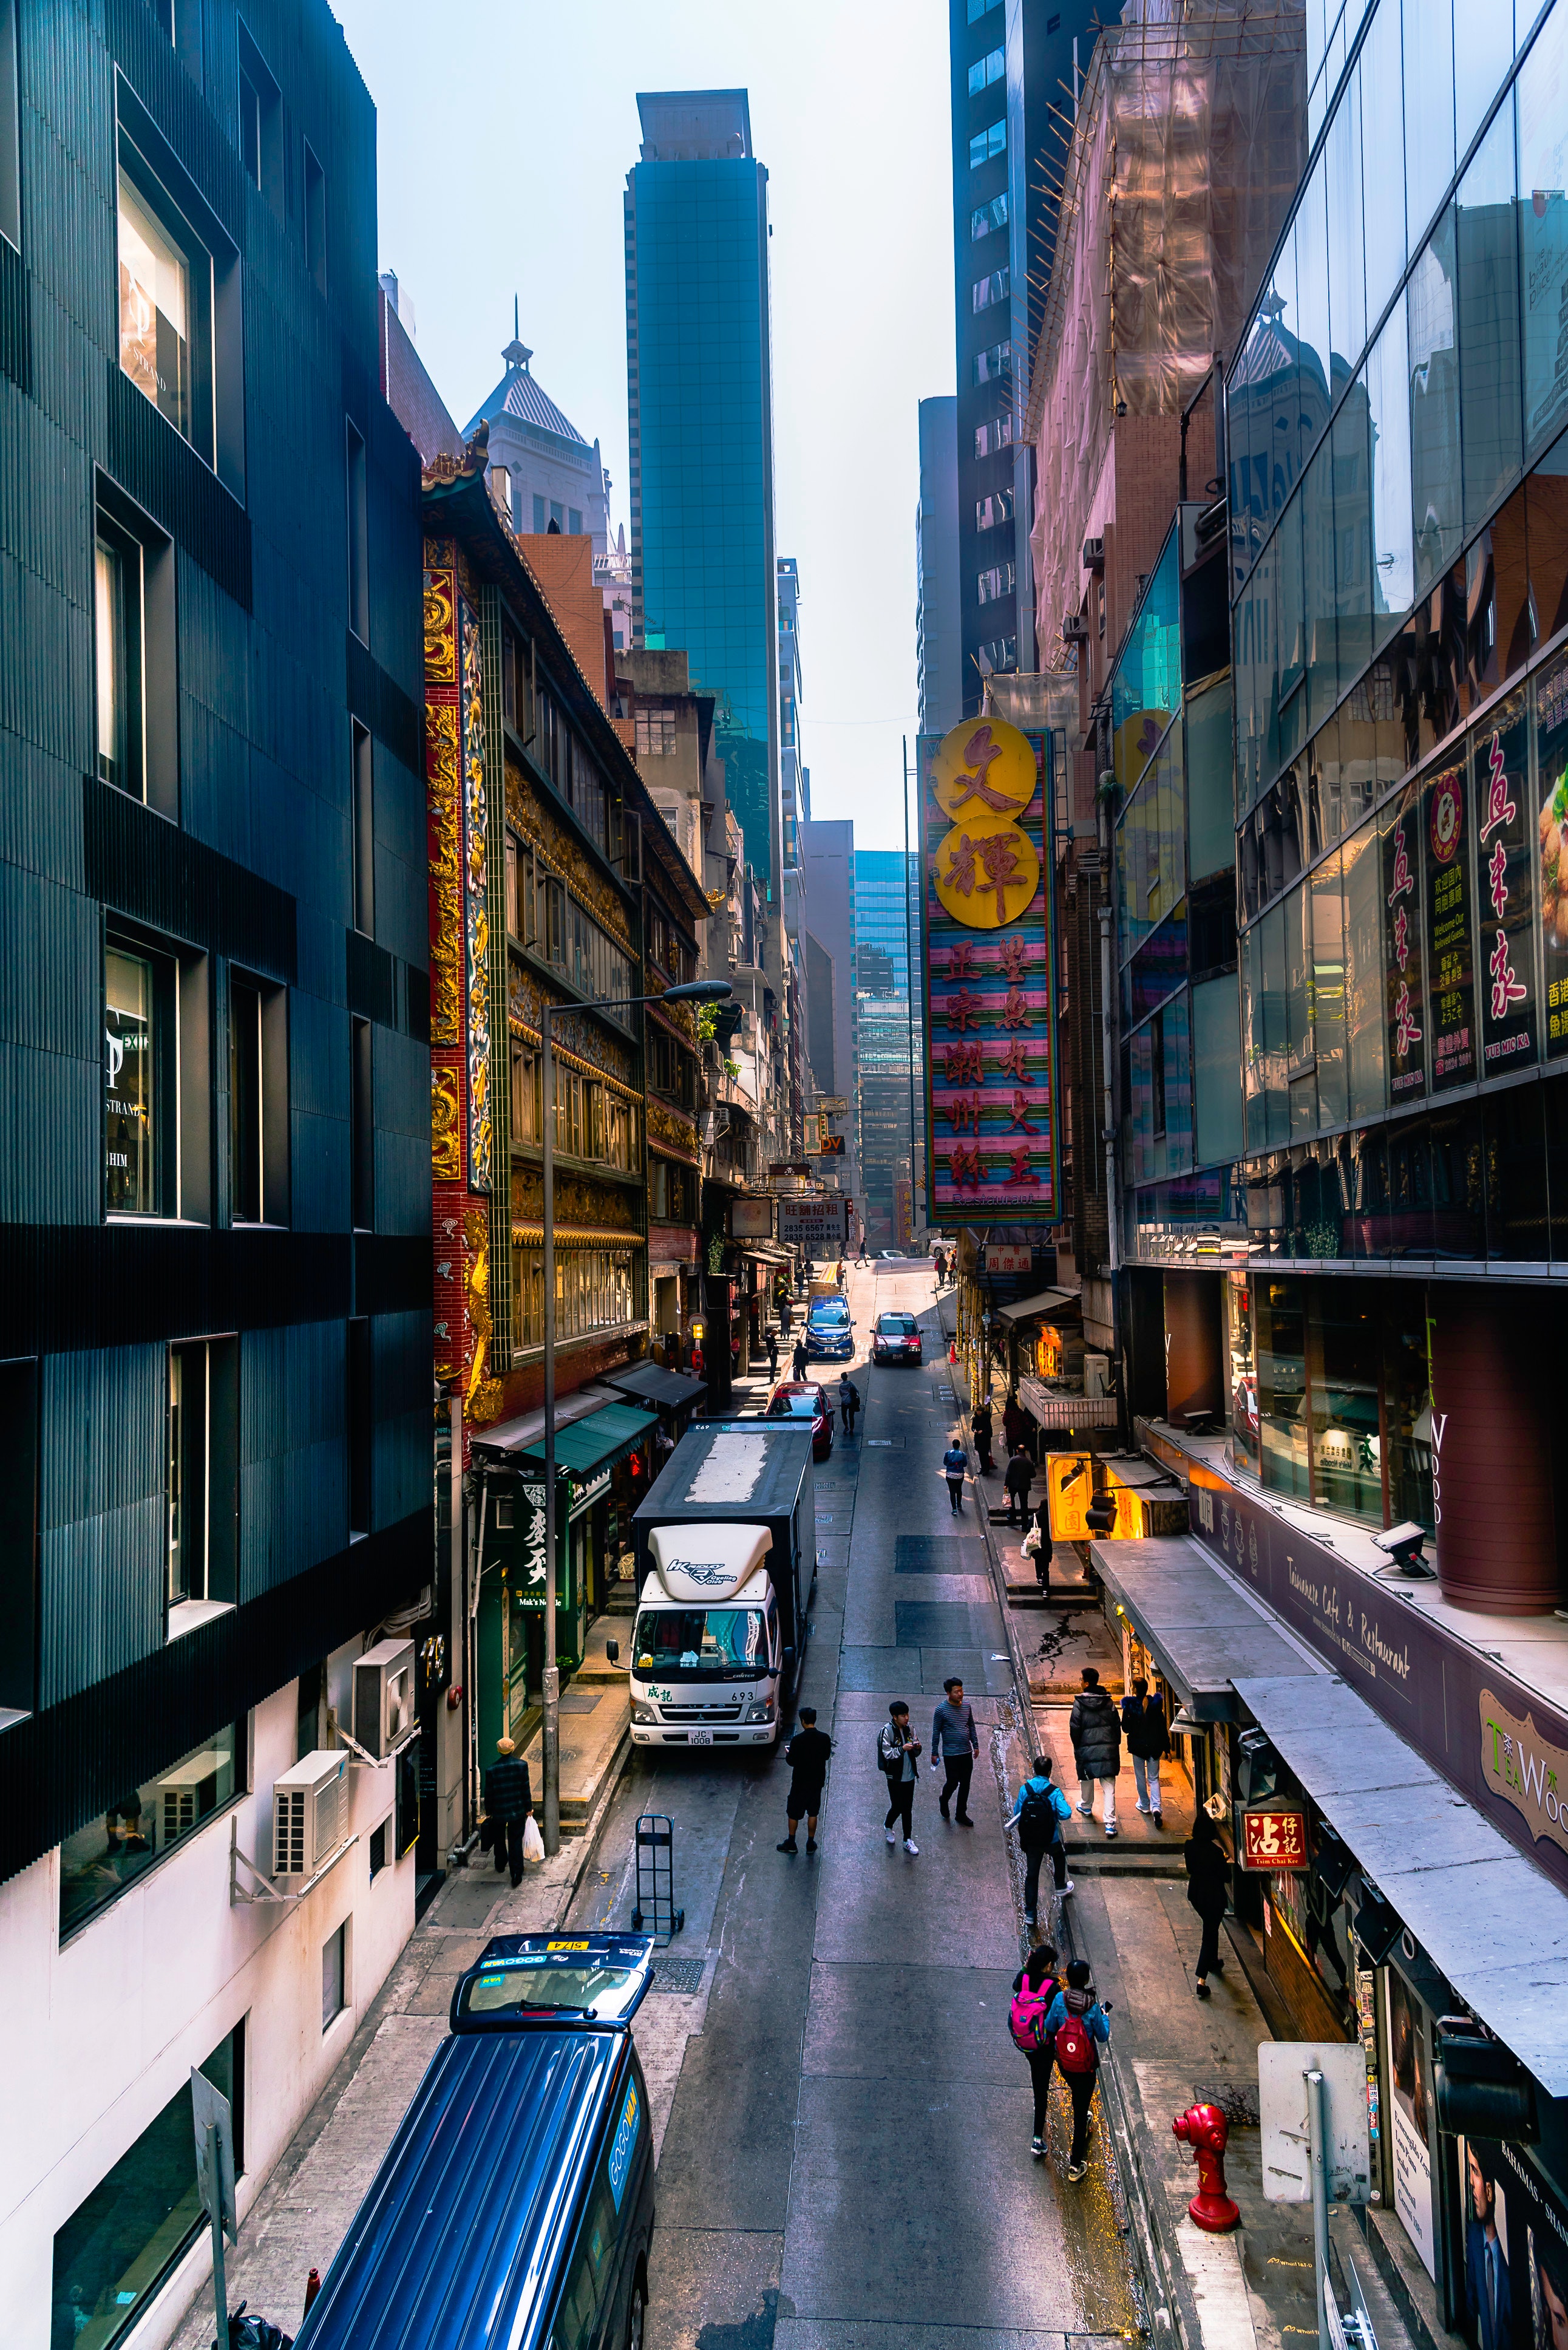
urban area, metropolitan area, city, metropolis, building, architecture, human settlement, landmark, mixed use, daytime, town, street, neighbourhood, downtown, skyscraper, cityscape, sky, snapshot, infrastructure, road, commercial building, tower block, thoroughfare, night, pedestrian, condominium, urban design, skyline, apartment, facade, tower, traffic, tourism